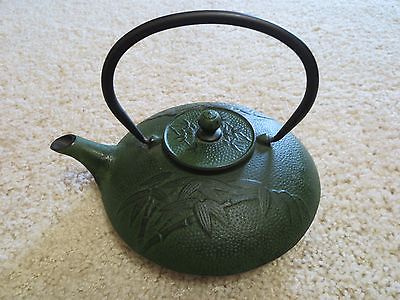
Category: kettle